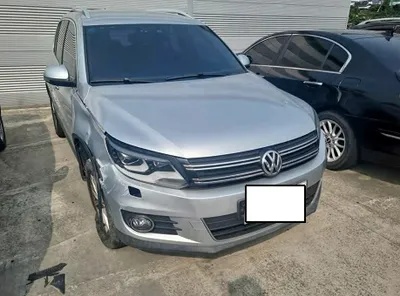
2015 Volkswagen Tiguan WVGZZZ5NZFW504853 VIN:WVGZZZ5NZFW504853 LotId:92352
Vehicle Details table { border-collapse: collapse; width: 100%; } th, td { border: 1px solid #dddddd; text-align: left; padding: 8px; } th { background-color: #f2f2f2; } Lot Information Fuel diesel Mileage 260044 Engine capacity Lot id 92352 VIN WVGZZZ5NZFW504853
Brand: Volkswagen
Category: Vehicles & Parts > Vehicles > Motor Vehicles